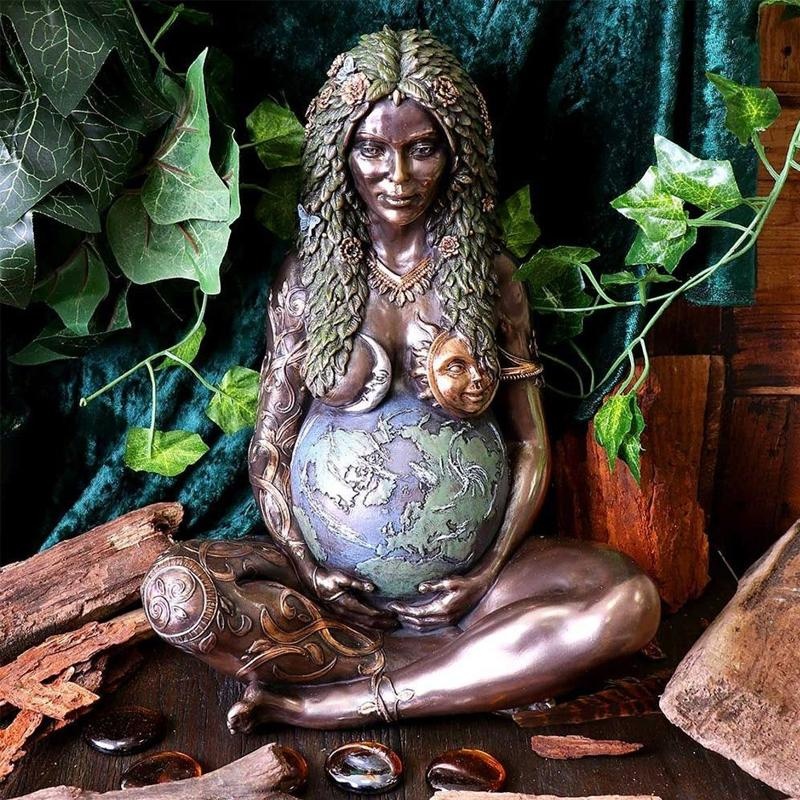
Mother Earth Goddess Statue
Transcending all in existence, Mother Earth rests, supporting the world as a pregnant belly between her decorated arms. Cascading over her shoulders and down her back, her hair is comprised of green foliage, adorned with intricate golden embellishments . Covering her modesty, the greenery shrouds her breasts which form the celestial Moon and Sun . This Mother Earth Art Statue is cast in the finest resin before being expertly finished in bronze and intricately hand-painted . FEATURES: She cradles the Earth as a pregnant belly. Beautifully sculpted design. Cast in high-quality resin. Painstakingly hand-painted. Height: 15 cm / 5.9 in PACKAGE INCLUDE: 1 x Mother Earth Goddess Statue
Brand: sunnygo
Category: Home & Garden > Decor > Artwork > Sculptures & Statues